University of London Worldwide

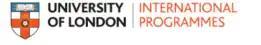
University of London International Programmes official logo from year 2010 to 2018.

The University of London International Programmes commemorated its 150th anniversary in 2008. A specially commissioned anniversary book was produced to mark the occasion.